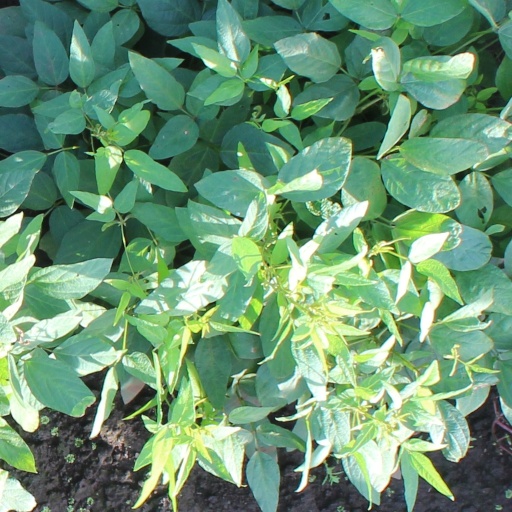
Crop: soybean